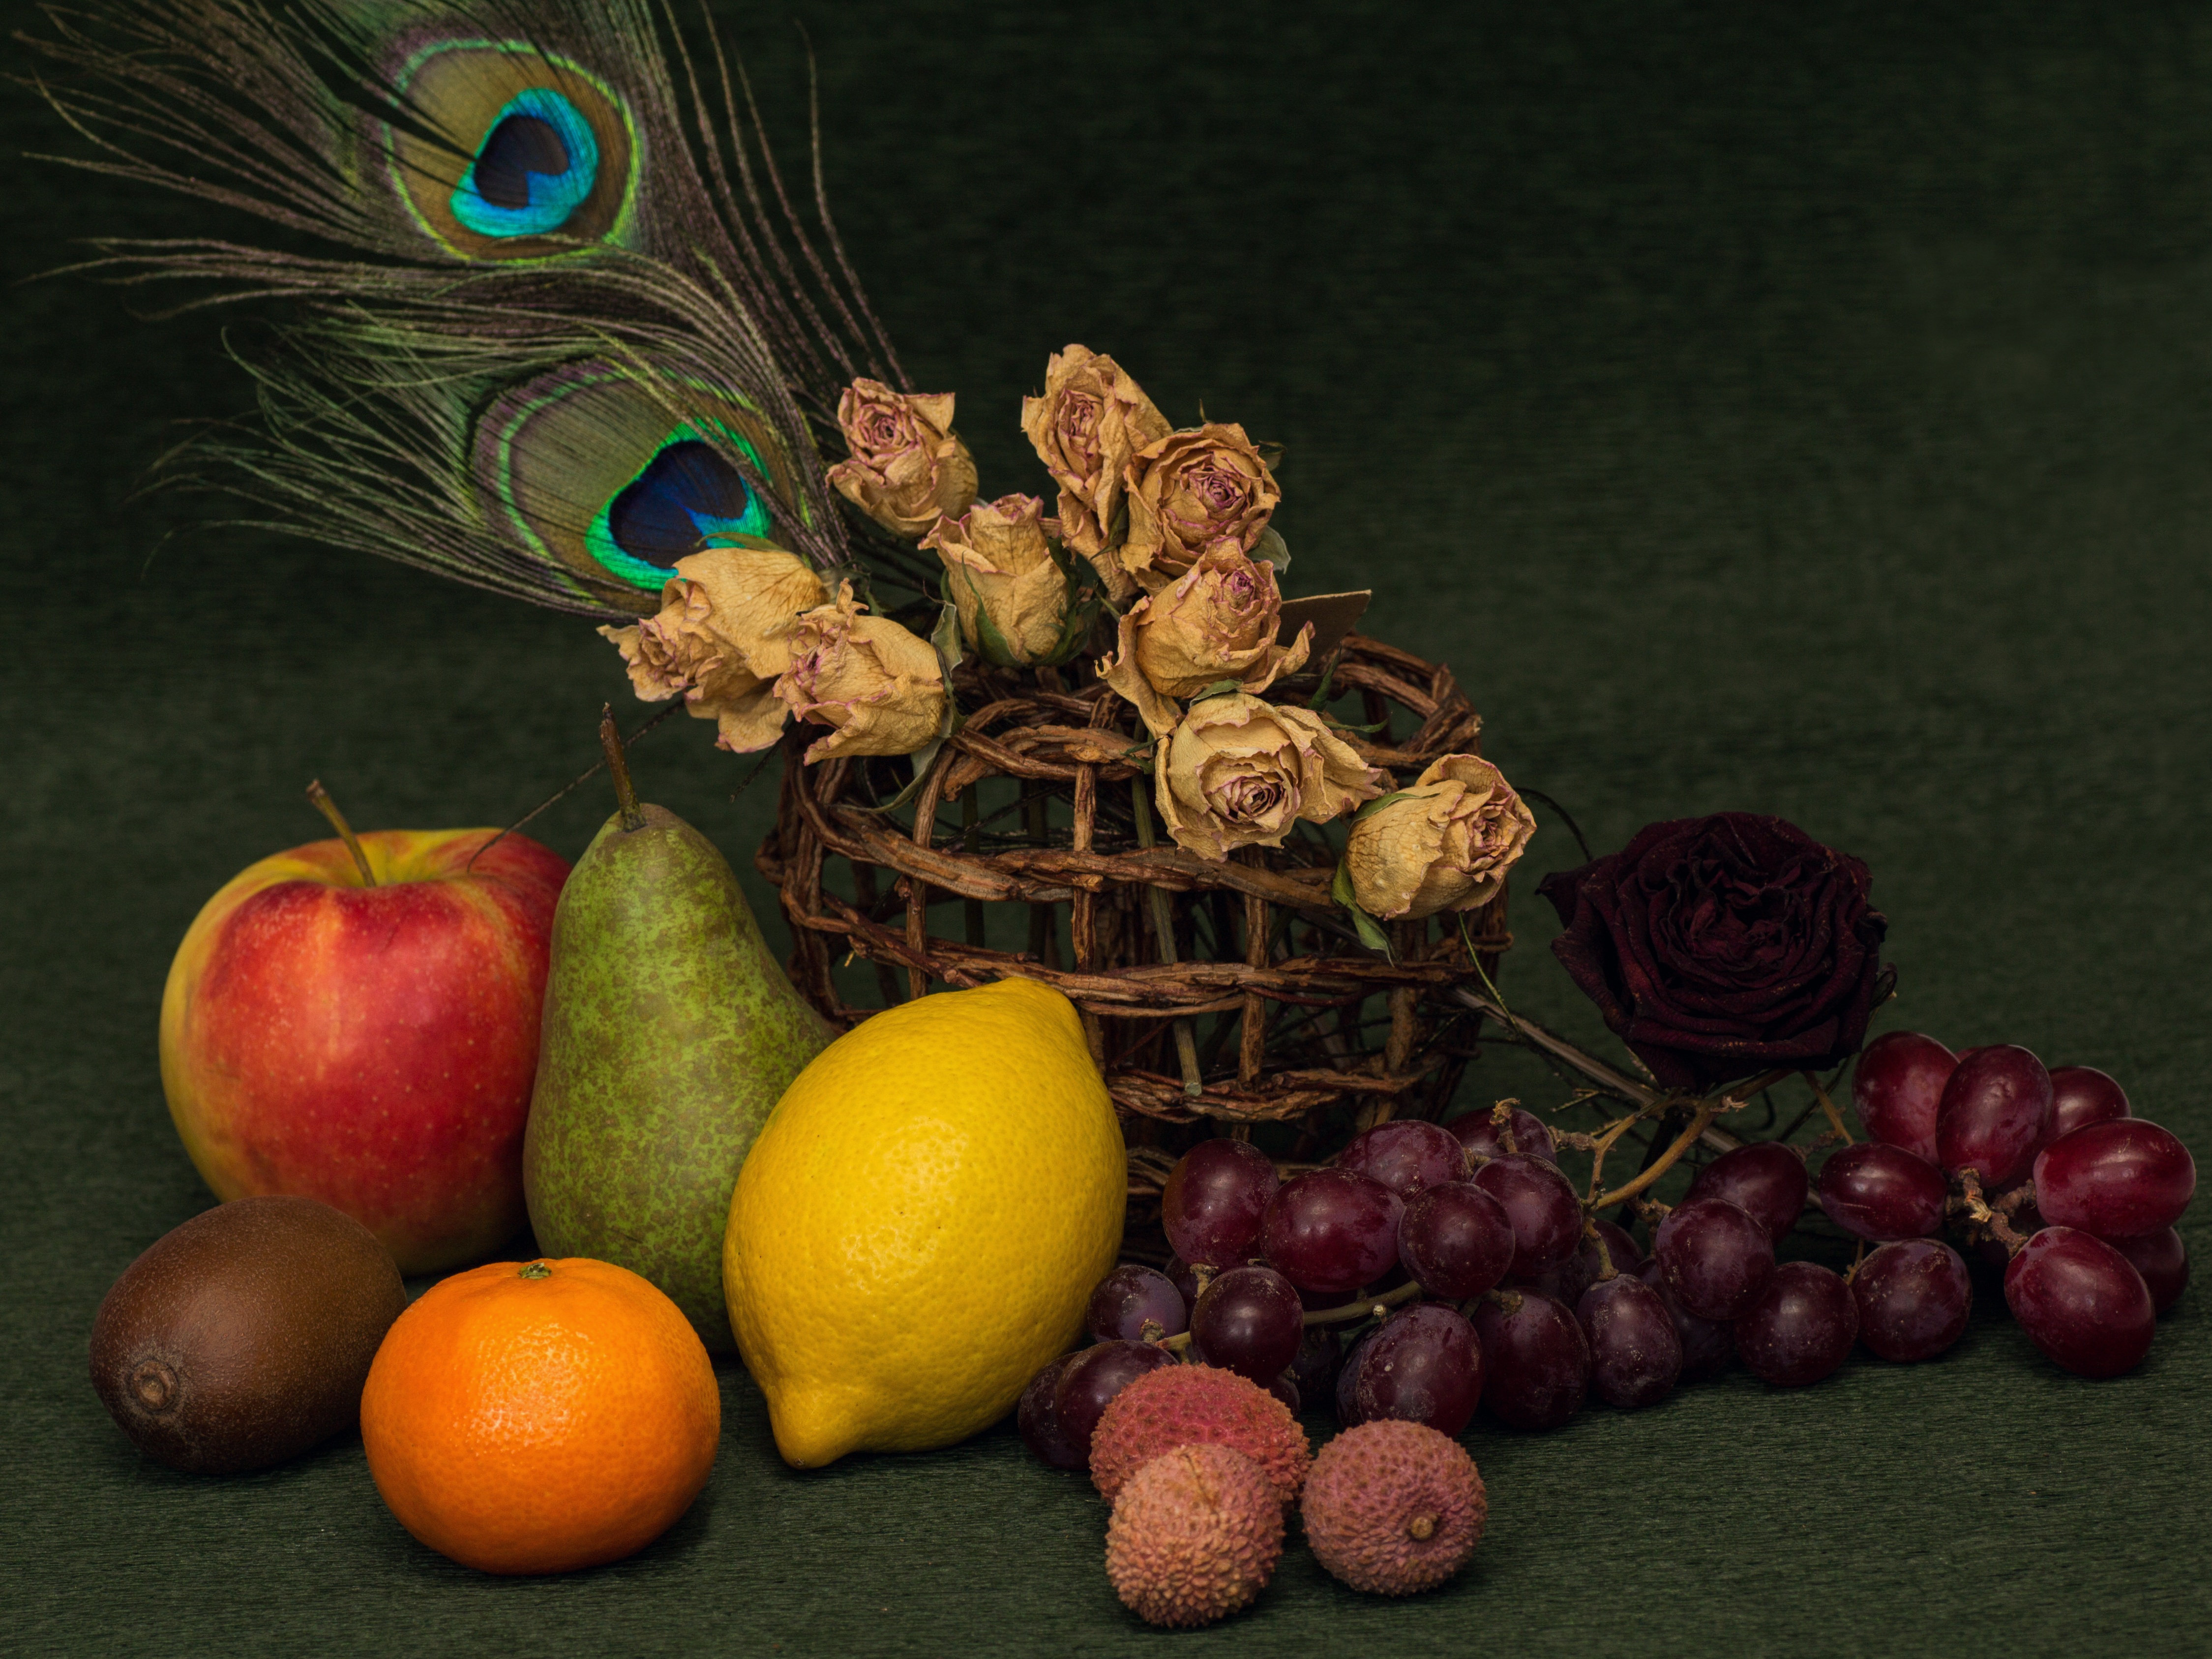
fruit, food, produce, still life, artwork, painting, flowers, art, fruits, modern art, dried flowers, citrus fruits, peacock feather, tropical fruits, still life photography